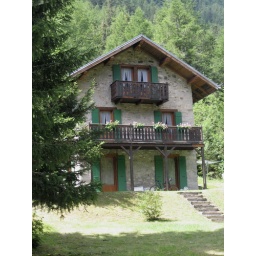
Pretty house by the lake